2020 Foxwoods Resort Casino 301

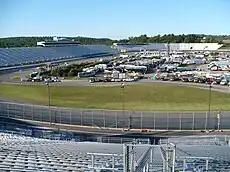
New Hampshire Motor Speedway, the track where the race was held.

New Hampshire Motor Speedway is a oval speedway located in Loudon, New Hampshire, which has hosted NASCAR racing annually since the early 1990s, as well as the longest-running motorcycle race in North America, the Loudon Classic. Nicknamed "The Magic Mile", the speedway is often converted into a road course, which includes much of the oval.